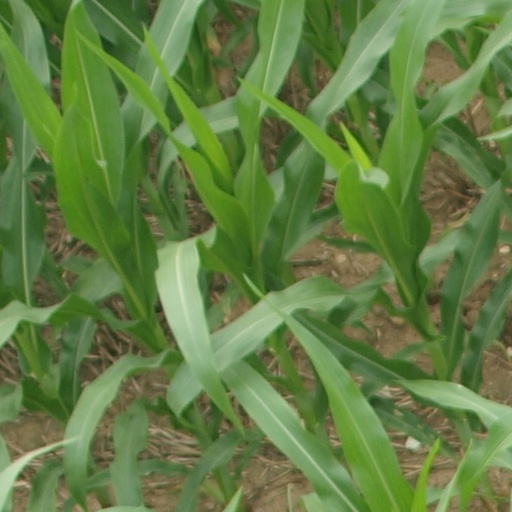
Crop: maize; corn